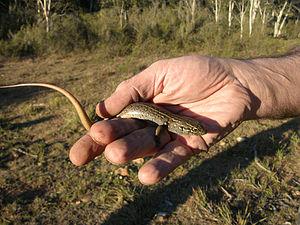
Liopholis est un genre de sauriens de la famille des Scincidae.
Liopholis whitii est une espèce de sauriens de la famille des Scincidae.